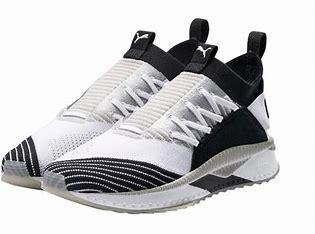
Brand: Puma
Model: Tsugi Jun